Scott Brown (baseball)

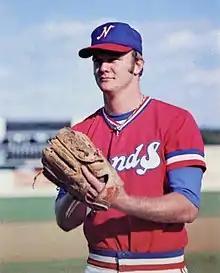
Brown with the Nashville Sounds in 1979

Scott Edward Brown (born August 30, 1956) is a retired Major League Baseball pitcher. He played during one season at the major league level for the Cincinnati Reds. He was drafted by the Reds in the 4th round of the 1975 amateur draft. Brown played his first professional season with their Rookie league Billings Mustangs in 1975, and his last season with the Kansas City Royals' Triple-A affiliate, the Omaha Royals, in 1983.